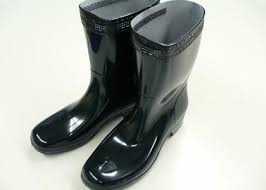
Waste category: shoes